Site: brandenburg
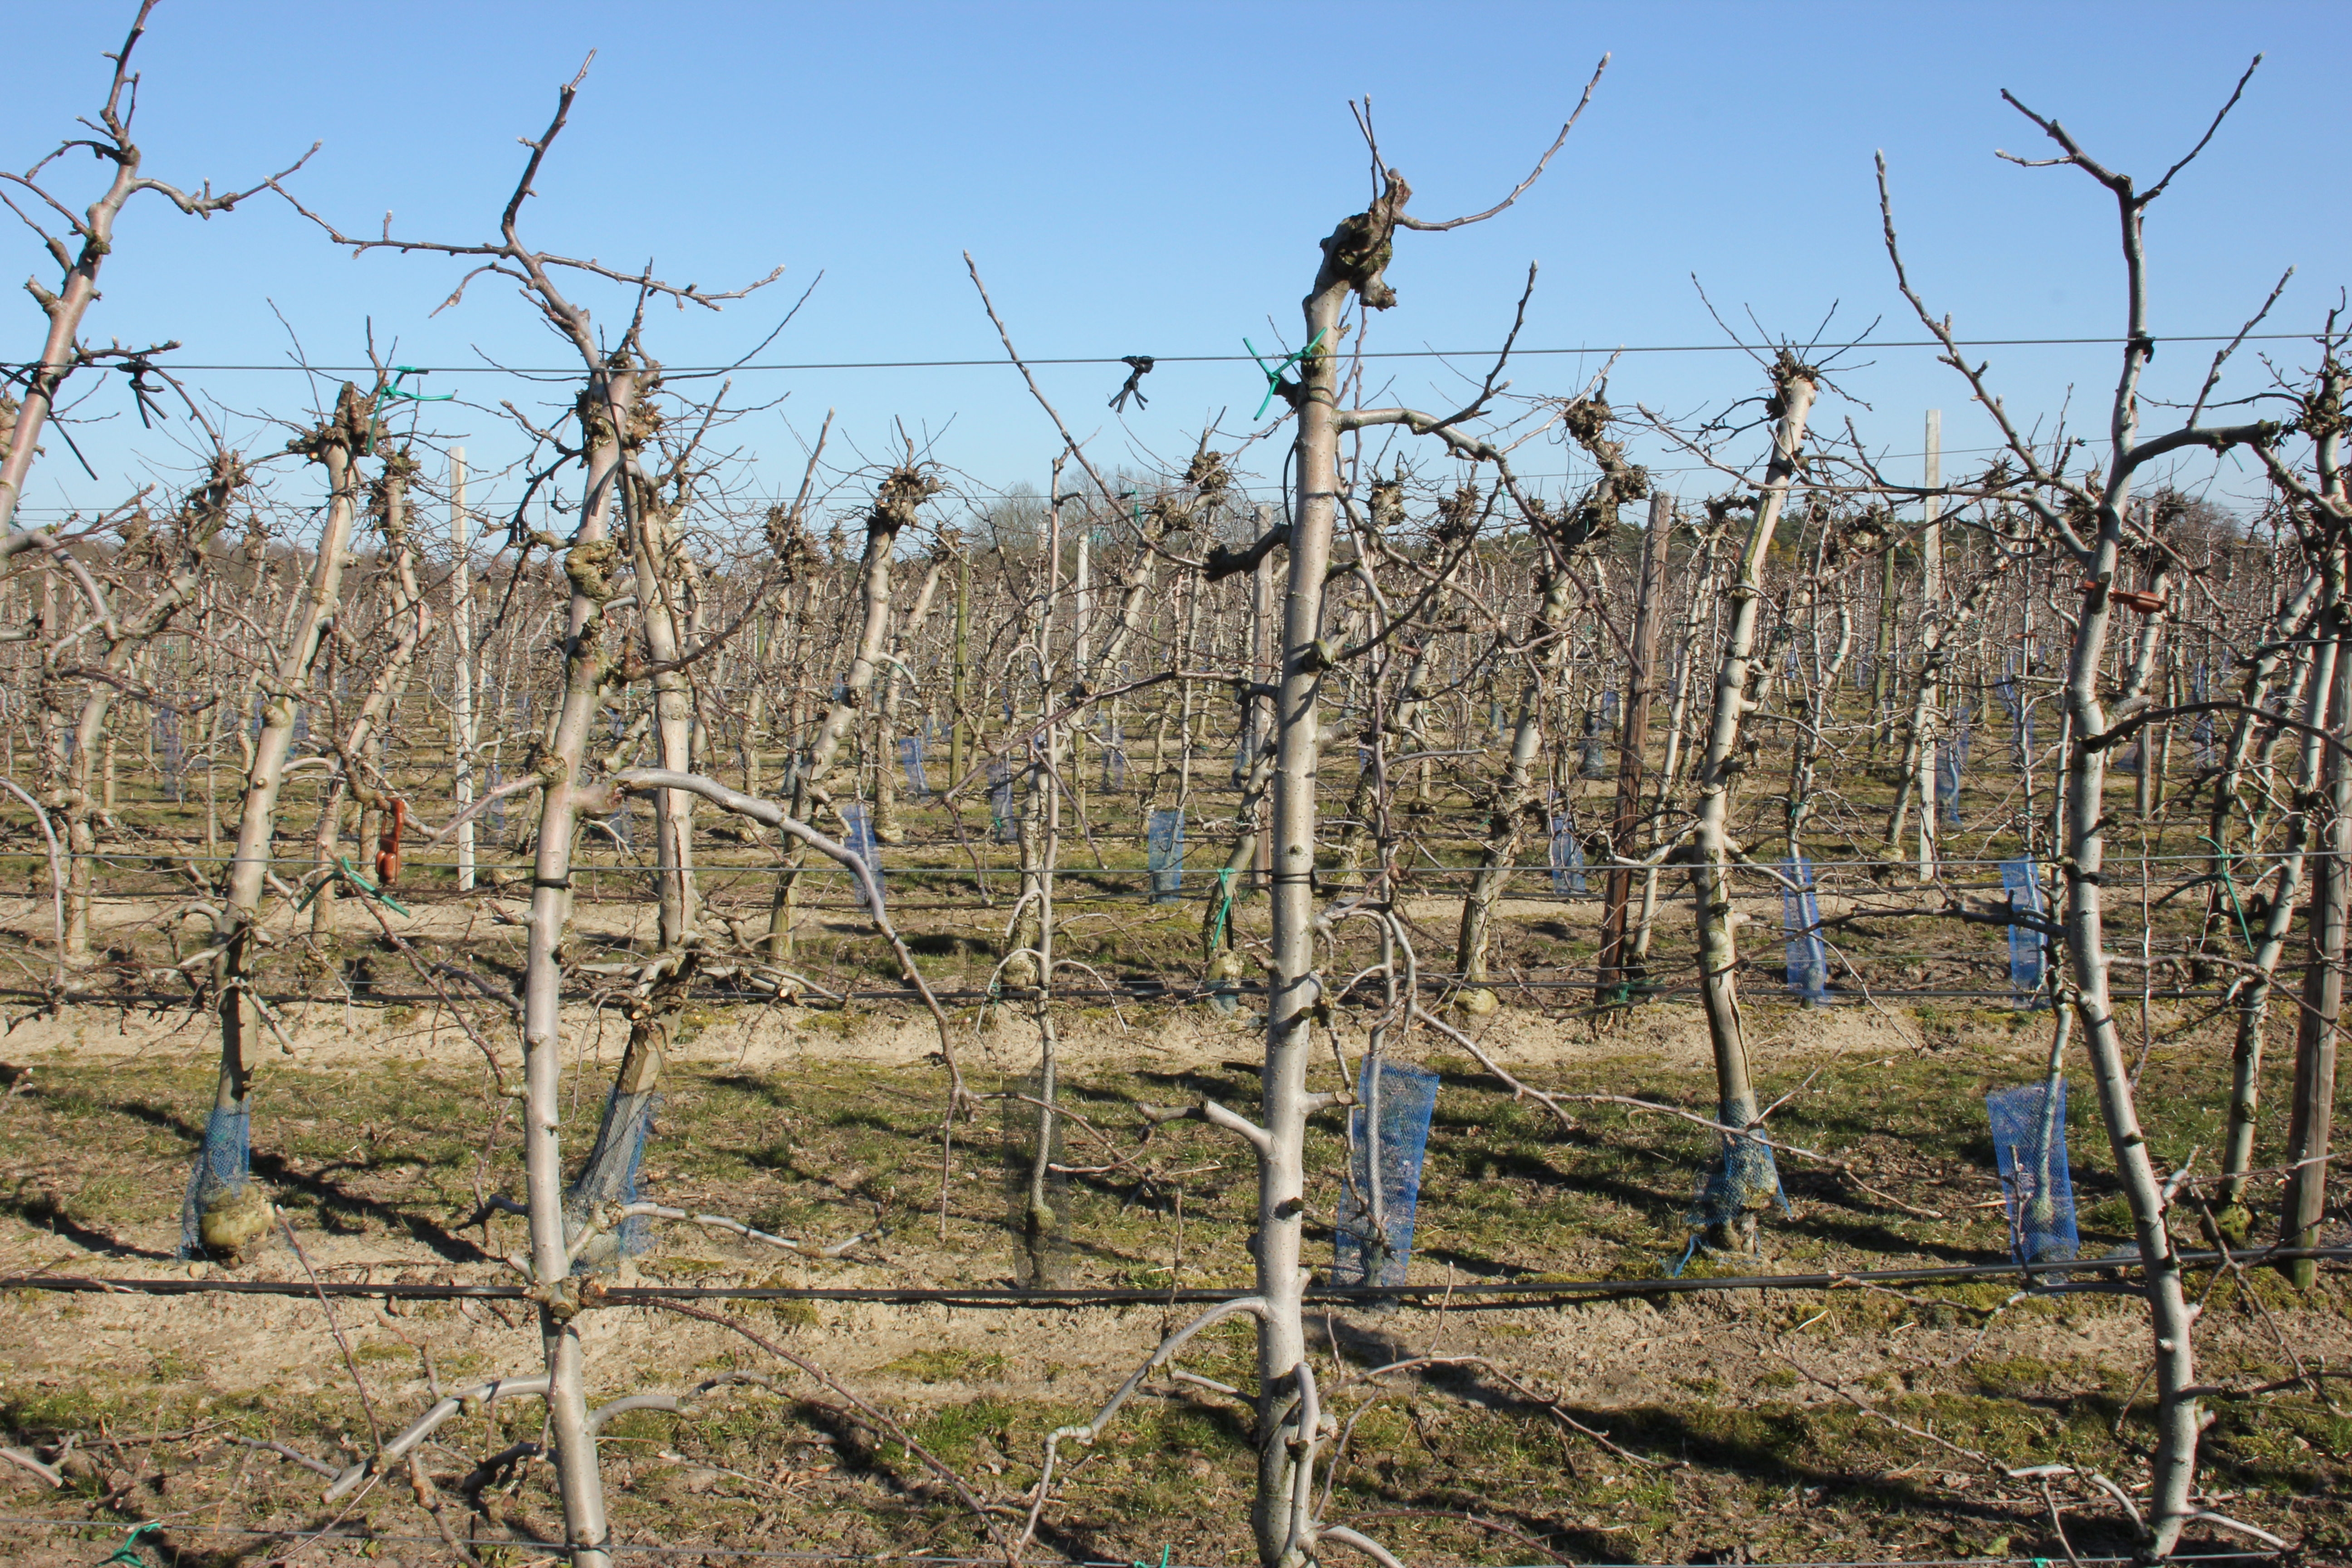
Growth stage (BBCH 03): Bud development